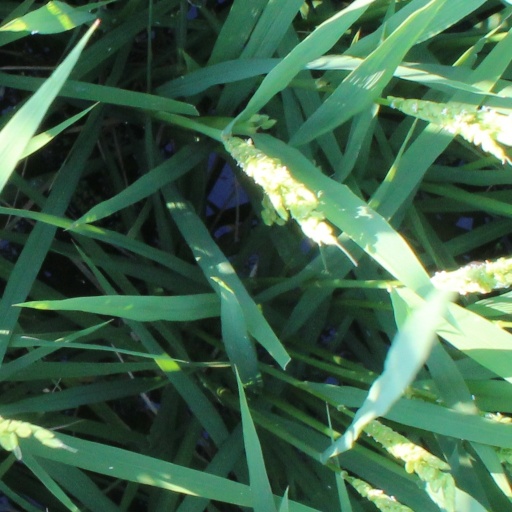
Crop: rice